Thomas Flanagan (prospector)

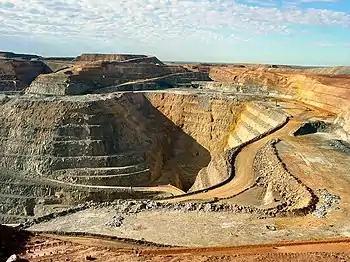
Still mining the gold in Kalgoorlie

Whilst in Bendigo, in November 1899, Flanagan caught influenza. Many miners, Flanagan among them, suffered from fatally weakened lungs, and he died after a two-week illness. He was buried in the Wiite Hills cemetery, in an unmarked grave, number 13913, in Section H5.